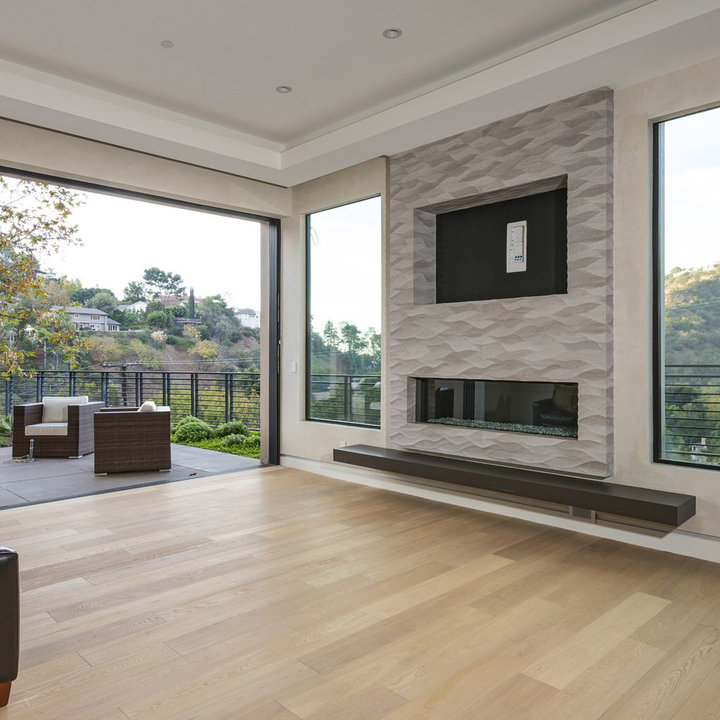
Style: Modern